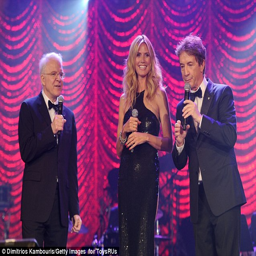
that 's better : was seen fully composed at another point in the evening as she stood with person and actor at the fundraising event